The Thing About Pam

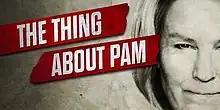
Title card

The Thing About Pam is an American true crime comedy drama miniseries about Pam Hupp's part in her friend Betsy Faria's murder. It stars Renée Zellweger, Josh Duhamel, Judy Greer, Gideon Adlon, Sean Bridgers, Suanne Spoke, Mac Brandt, Katy Mixon, and Glenn Fleshler. Jenny Klein serves as showrunner for the series.